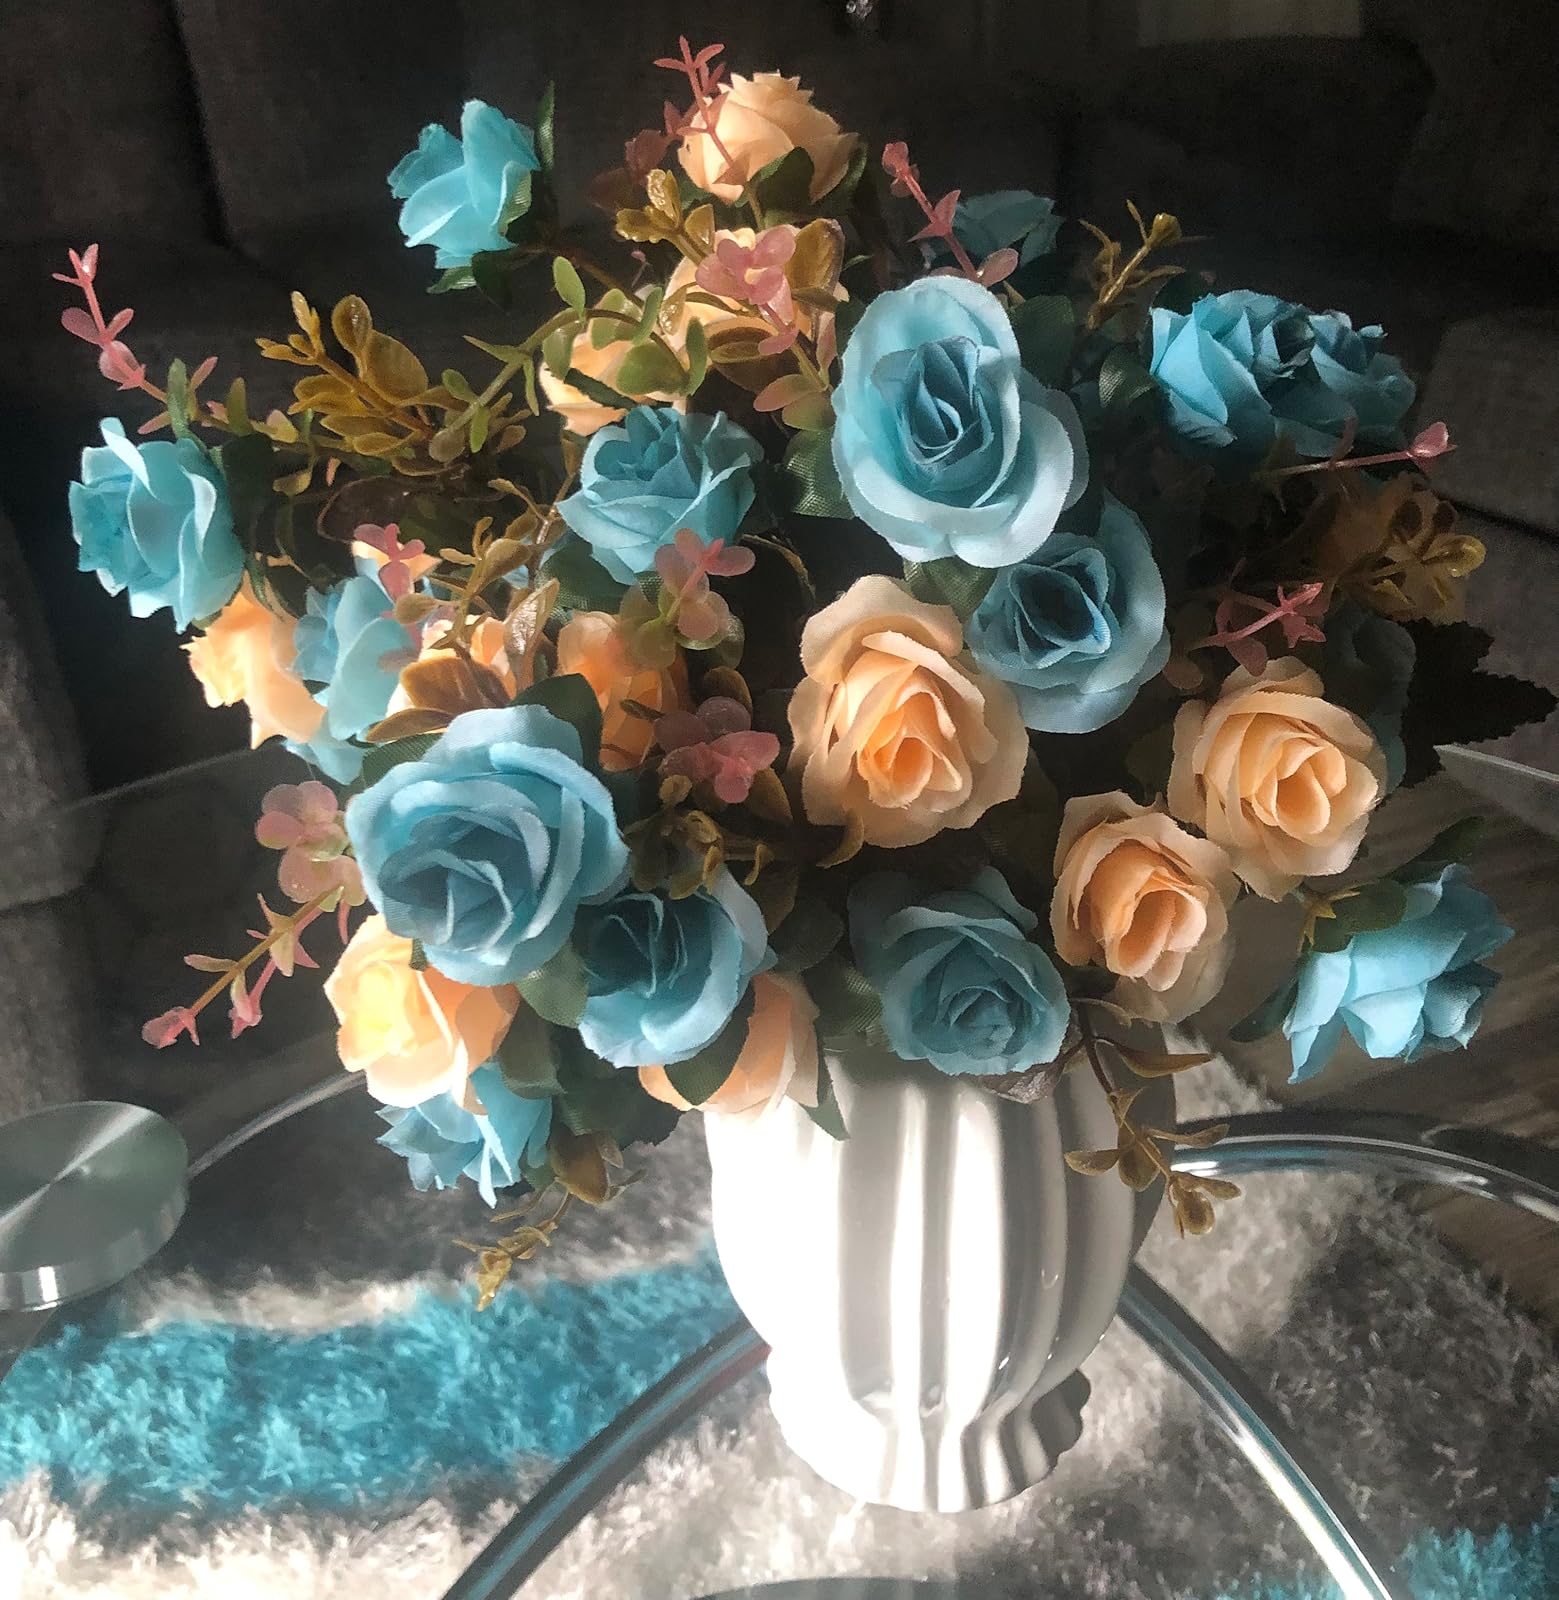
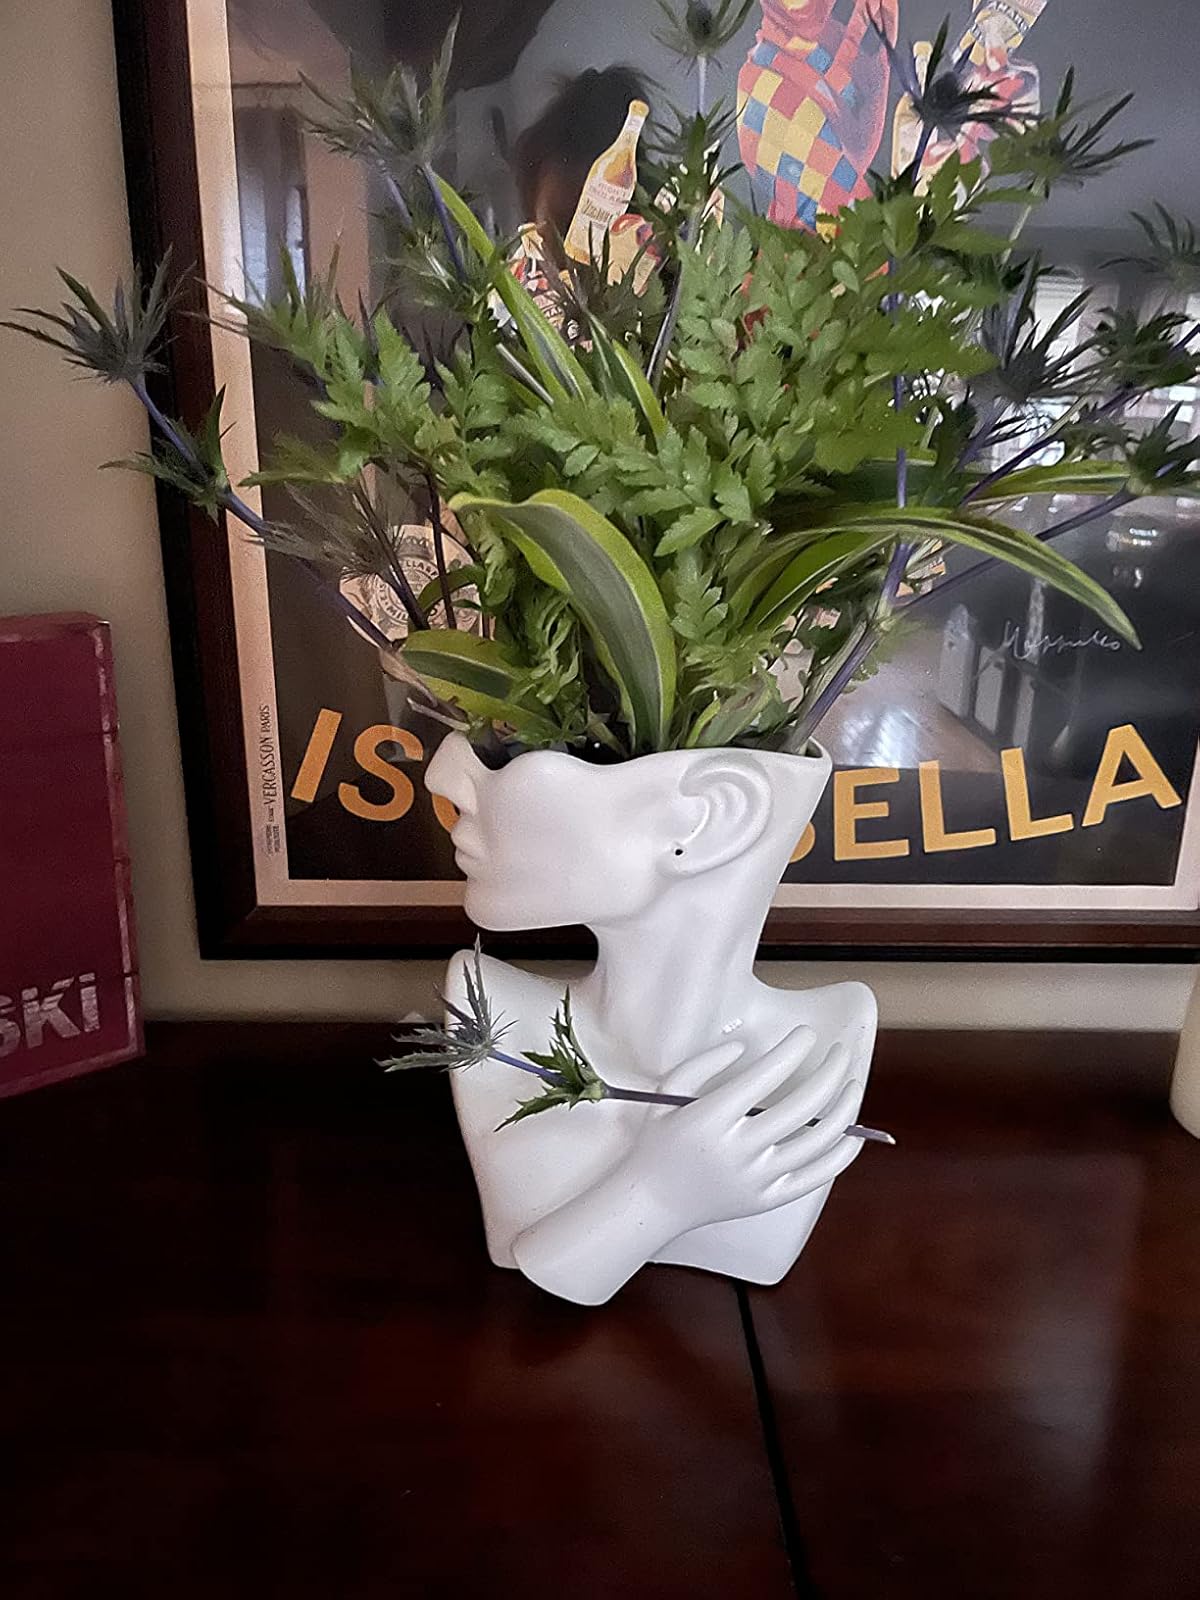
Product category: vase
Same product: no